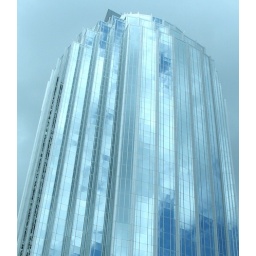
Clouds reflecting off a glass building in Boston. Derek Borcherding, Cincinnati, OH.